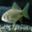
Label: aquarium_fish